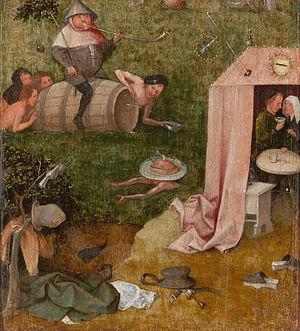
La débauche est un usage jugé excessif et déréglé des plaisirs des sens ; en son acception classique, elle désigne particulièrement l'abus des plaisirs de l'amour et de la table. Autrement dit, elle rapporte notamment au fait de boire beaucoup d'alcool et de manger en trop grande quantité, ainsi qu'au fait d'avoir des rapports sexuels considérés déraisonnables. Elle rapporte donc traditionnellement, mais non exclusivement, aux orgies.
La Nef des fous est un tableau du peintre néerlandais Jérôme Bosch. Huile sur panneau de 58 × 32 cm, réalisé vers 1500, il est actuellement exposé au Musée du Louvre, à Paris. Il faisait jadis partie, avec La Mort de l'avare et Allégorie de la débauche et du plaisir, respectivement à la National Gallery of Art et à la Yale University Art Gallery, du Triptyque du vagabond, dont le panneau central a disparu.
La liste des œuvres de Jérôme Bosch recense la quarantaine de peintures et de dessins réalisés par cet artiste ainsi que la plupart des autres œuvres attribués à celui-ci ou à son atelier.
Allégorie de la débauche et du plaisir est une œuvre du peintre néerlandais Jérôme Bosch réalisé entre 1490 et 1500. Il est actuellement exposé à la Yale University Art Gallery à New Haven, dans le Connecticut.